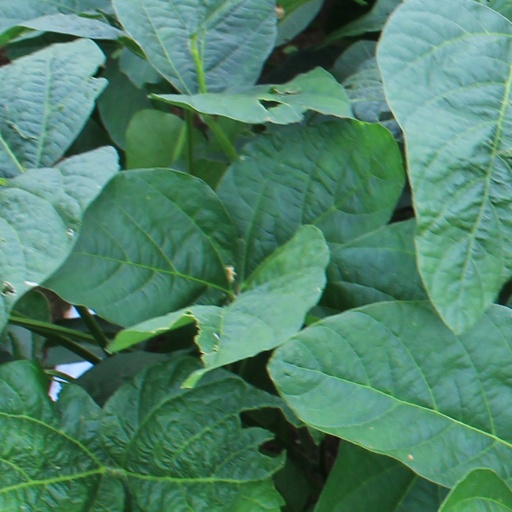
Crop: soybean